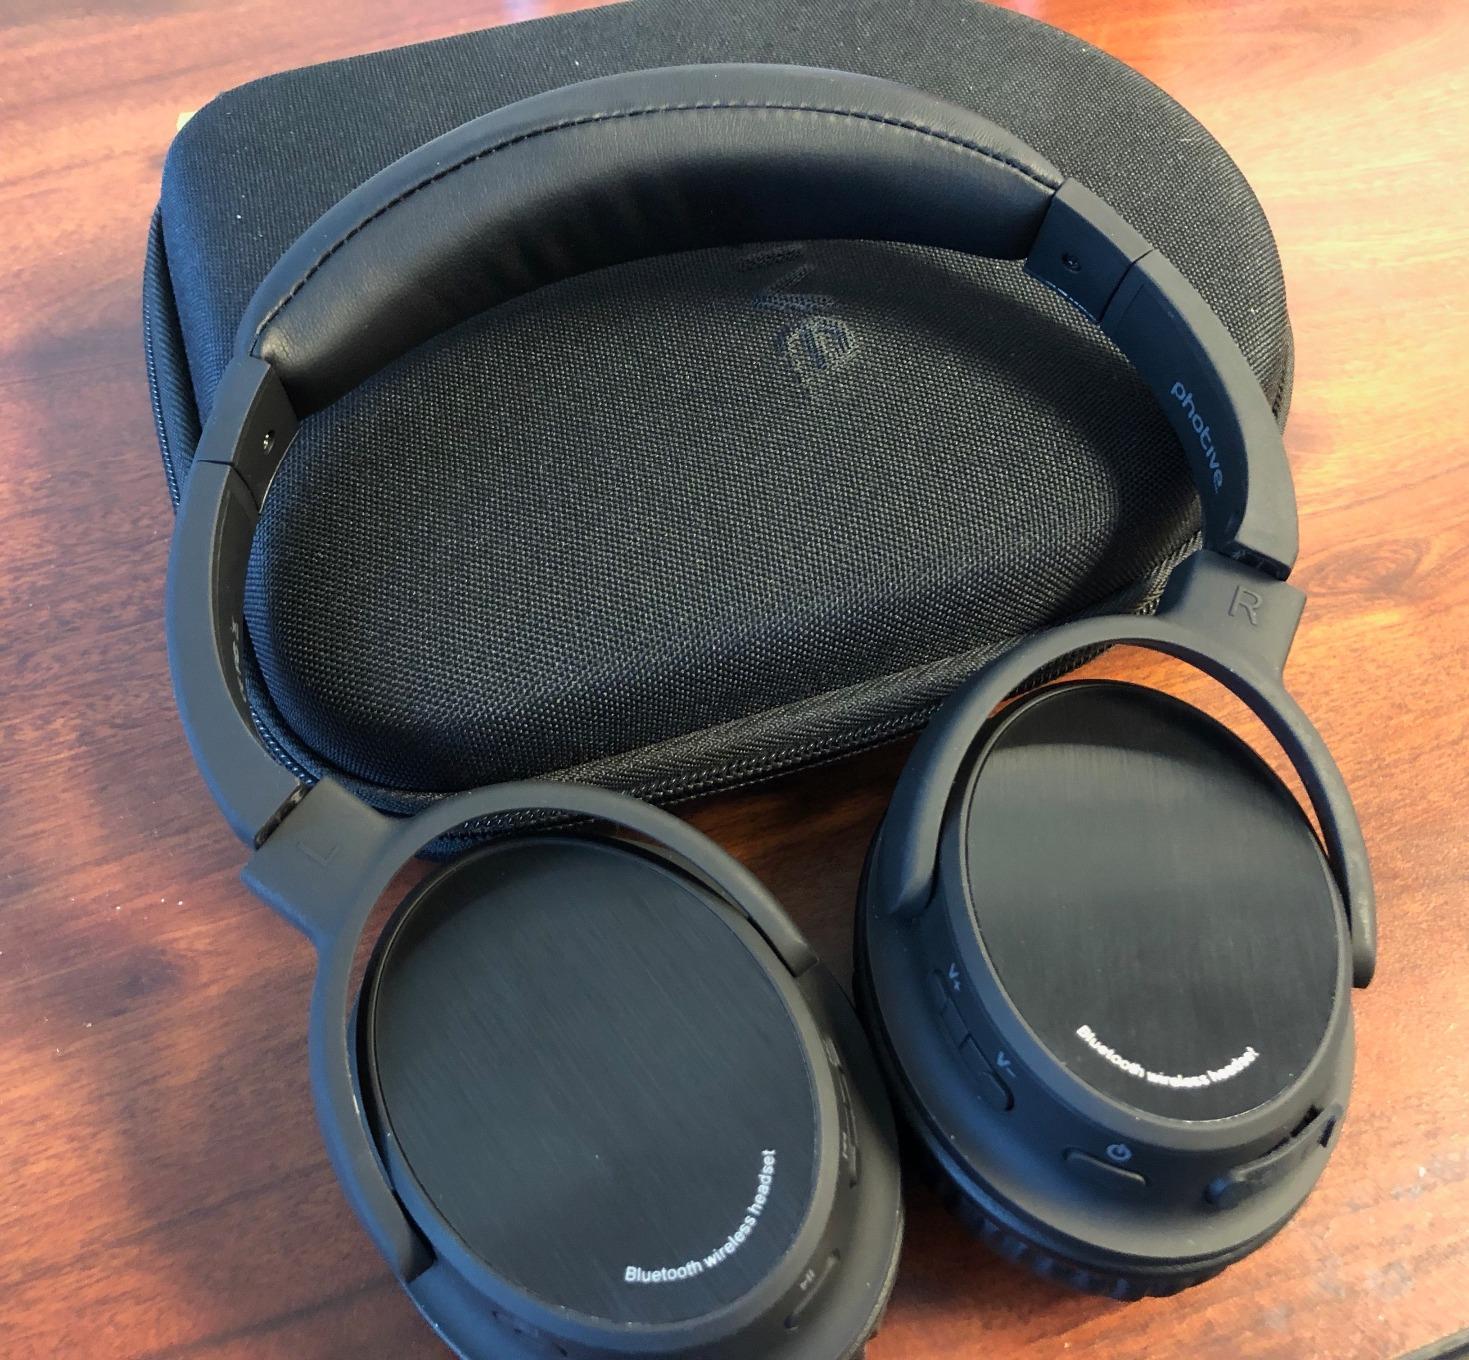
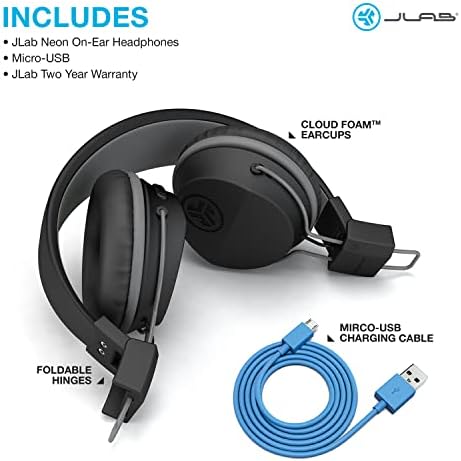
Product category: headphones
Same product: no